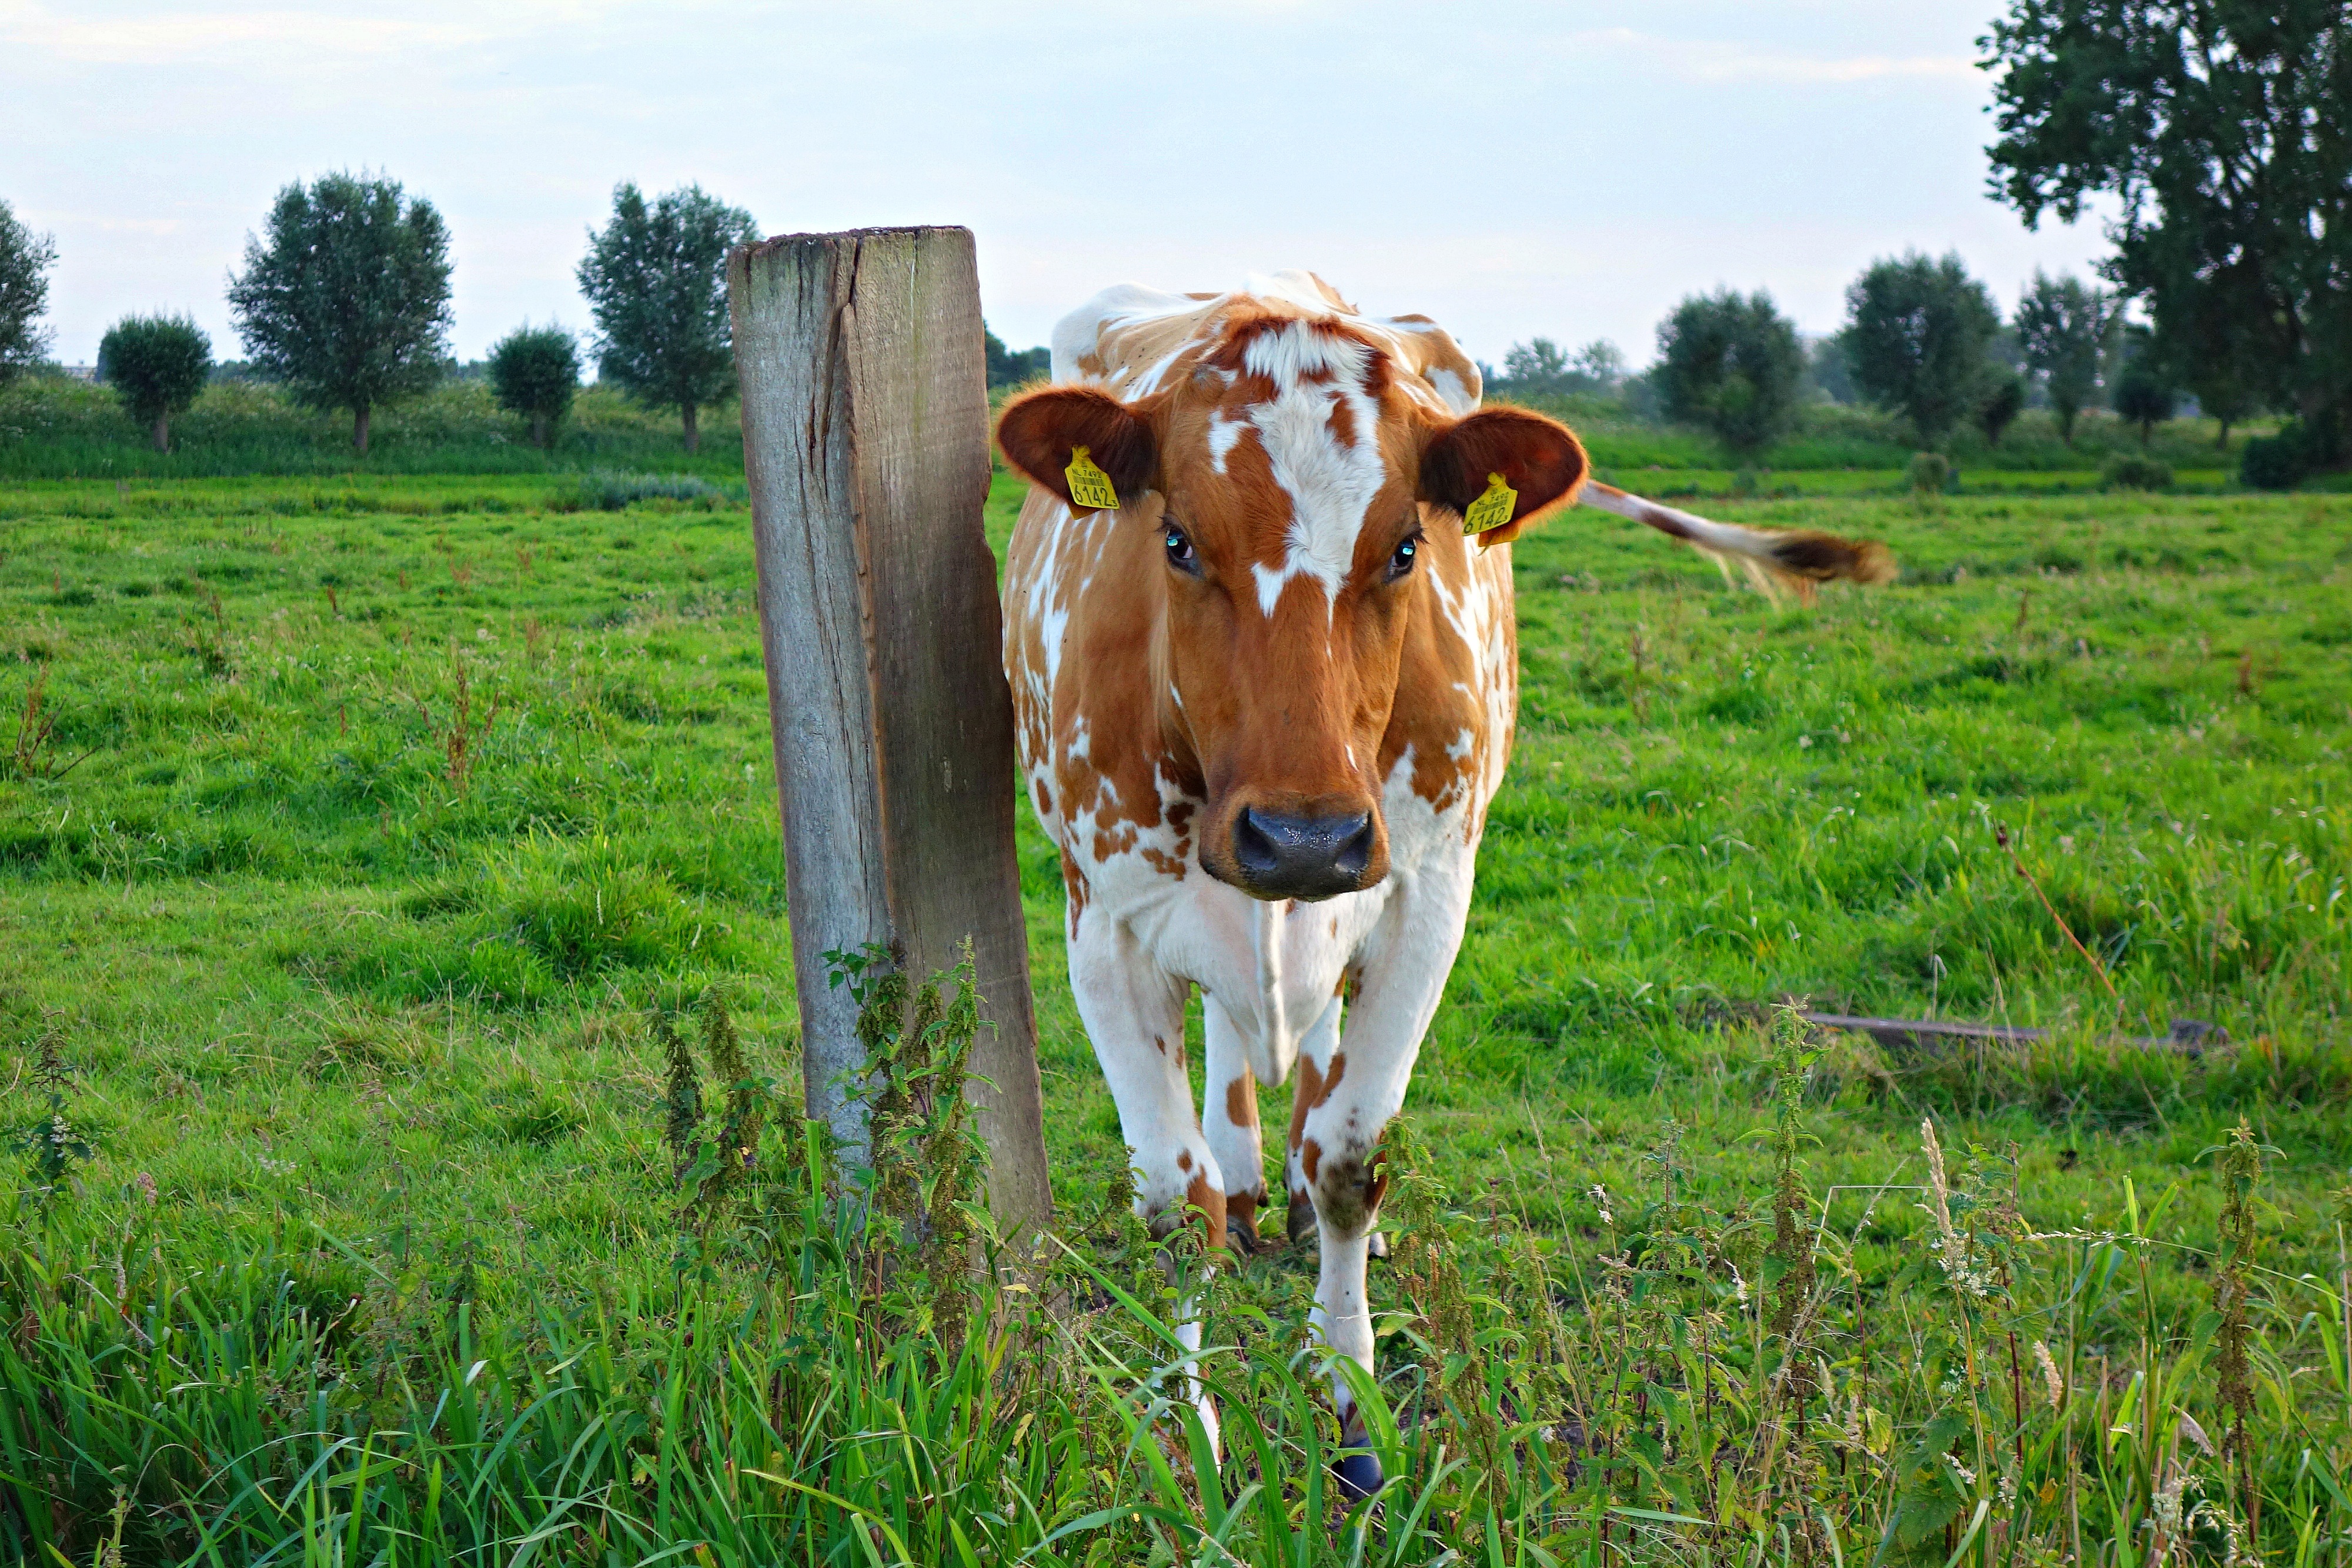
grass, field, farm, meadow, prairie, countryside, animal, rural, cow, cattle, pasture, grazing, livestock, mammal, agriculture, bovine, calf, grassland, domestic, habitat, ecosystem, rural area, dairy cow, natural environment, cattle like mammal, texas longhorn